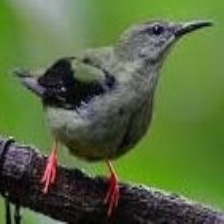
Species: RED LEGGED HONEYCREEPER
Scientific name: CYANERPES CYANEUS